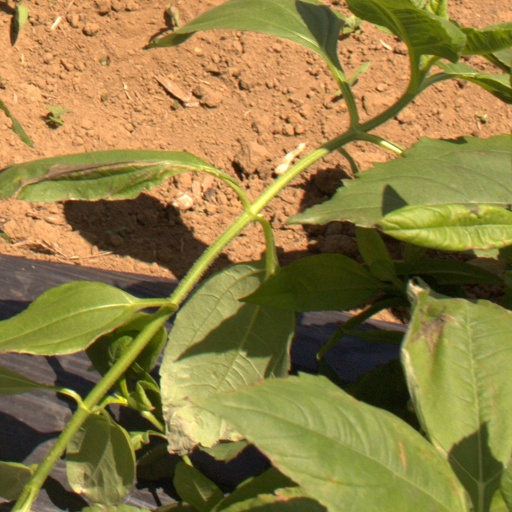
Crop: Jerusalem artichoke